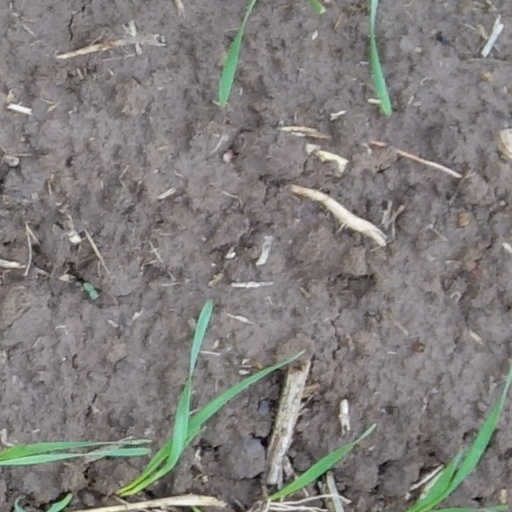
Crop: wheat